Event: Nepal Earthquake
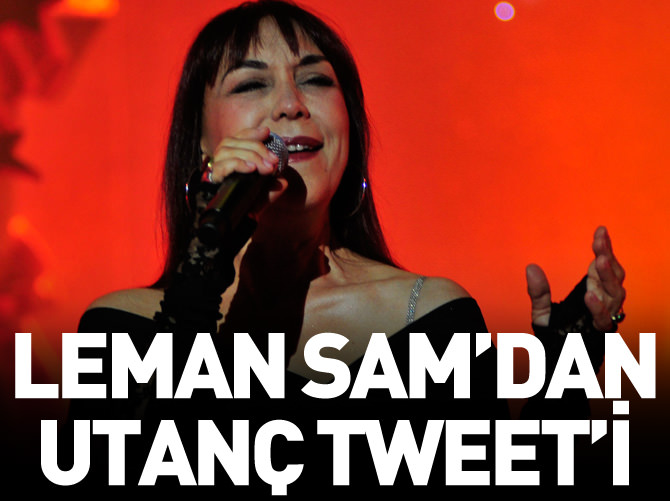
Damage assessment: no_damage